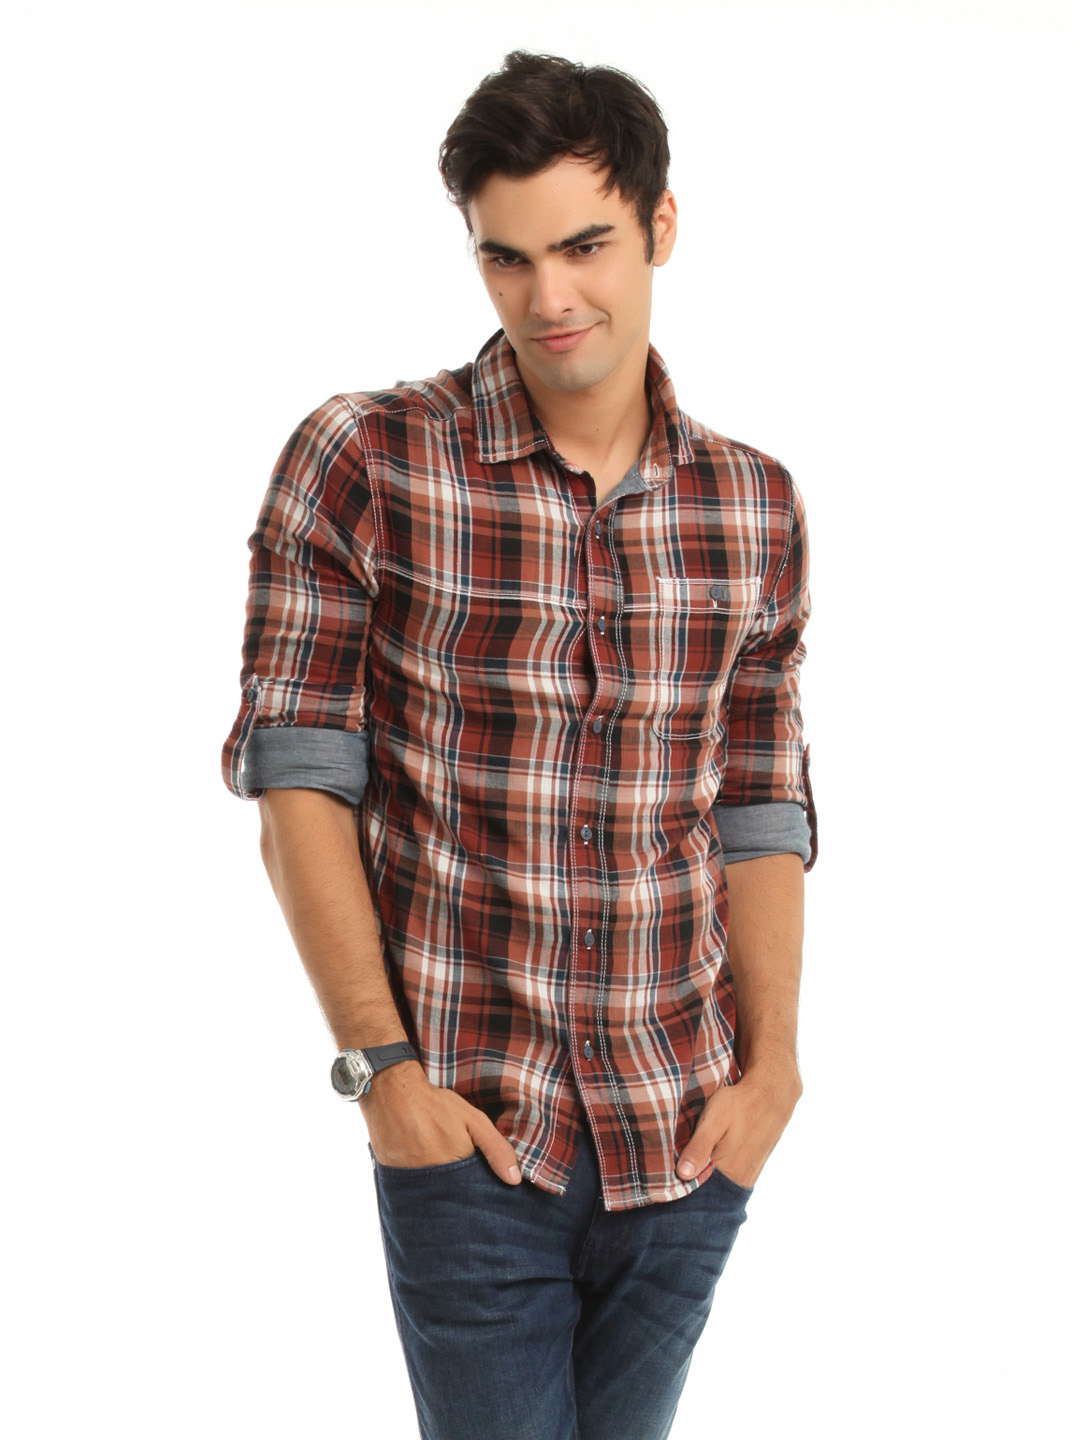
Denizen Men Rust & Black Check Shirt
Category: Apparel / Topwear / Shirts
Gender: Men
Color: Rust
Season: Summer 2012
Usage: Casual